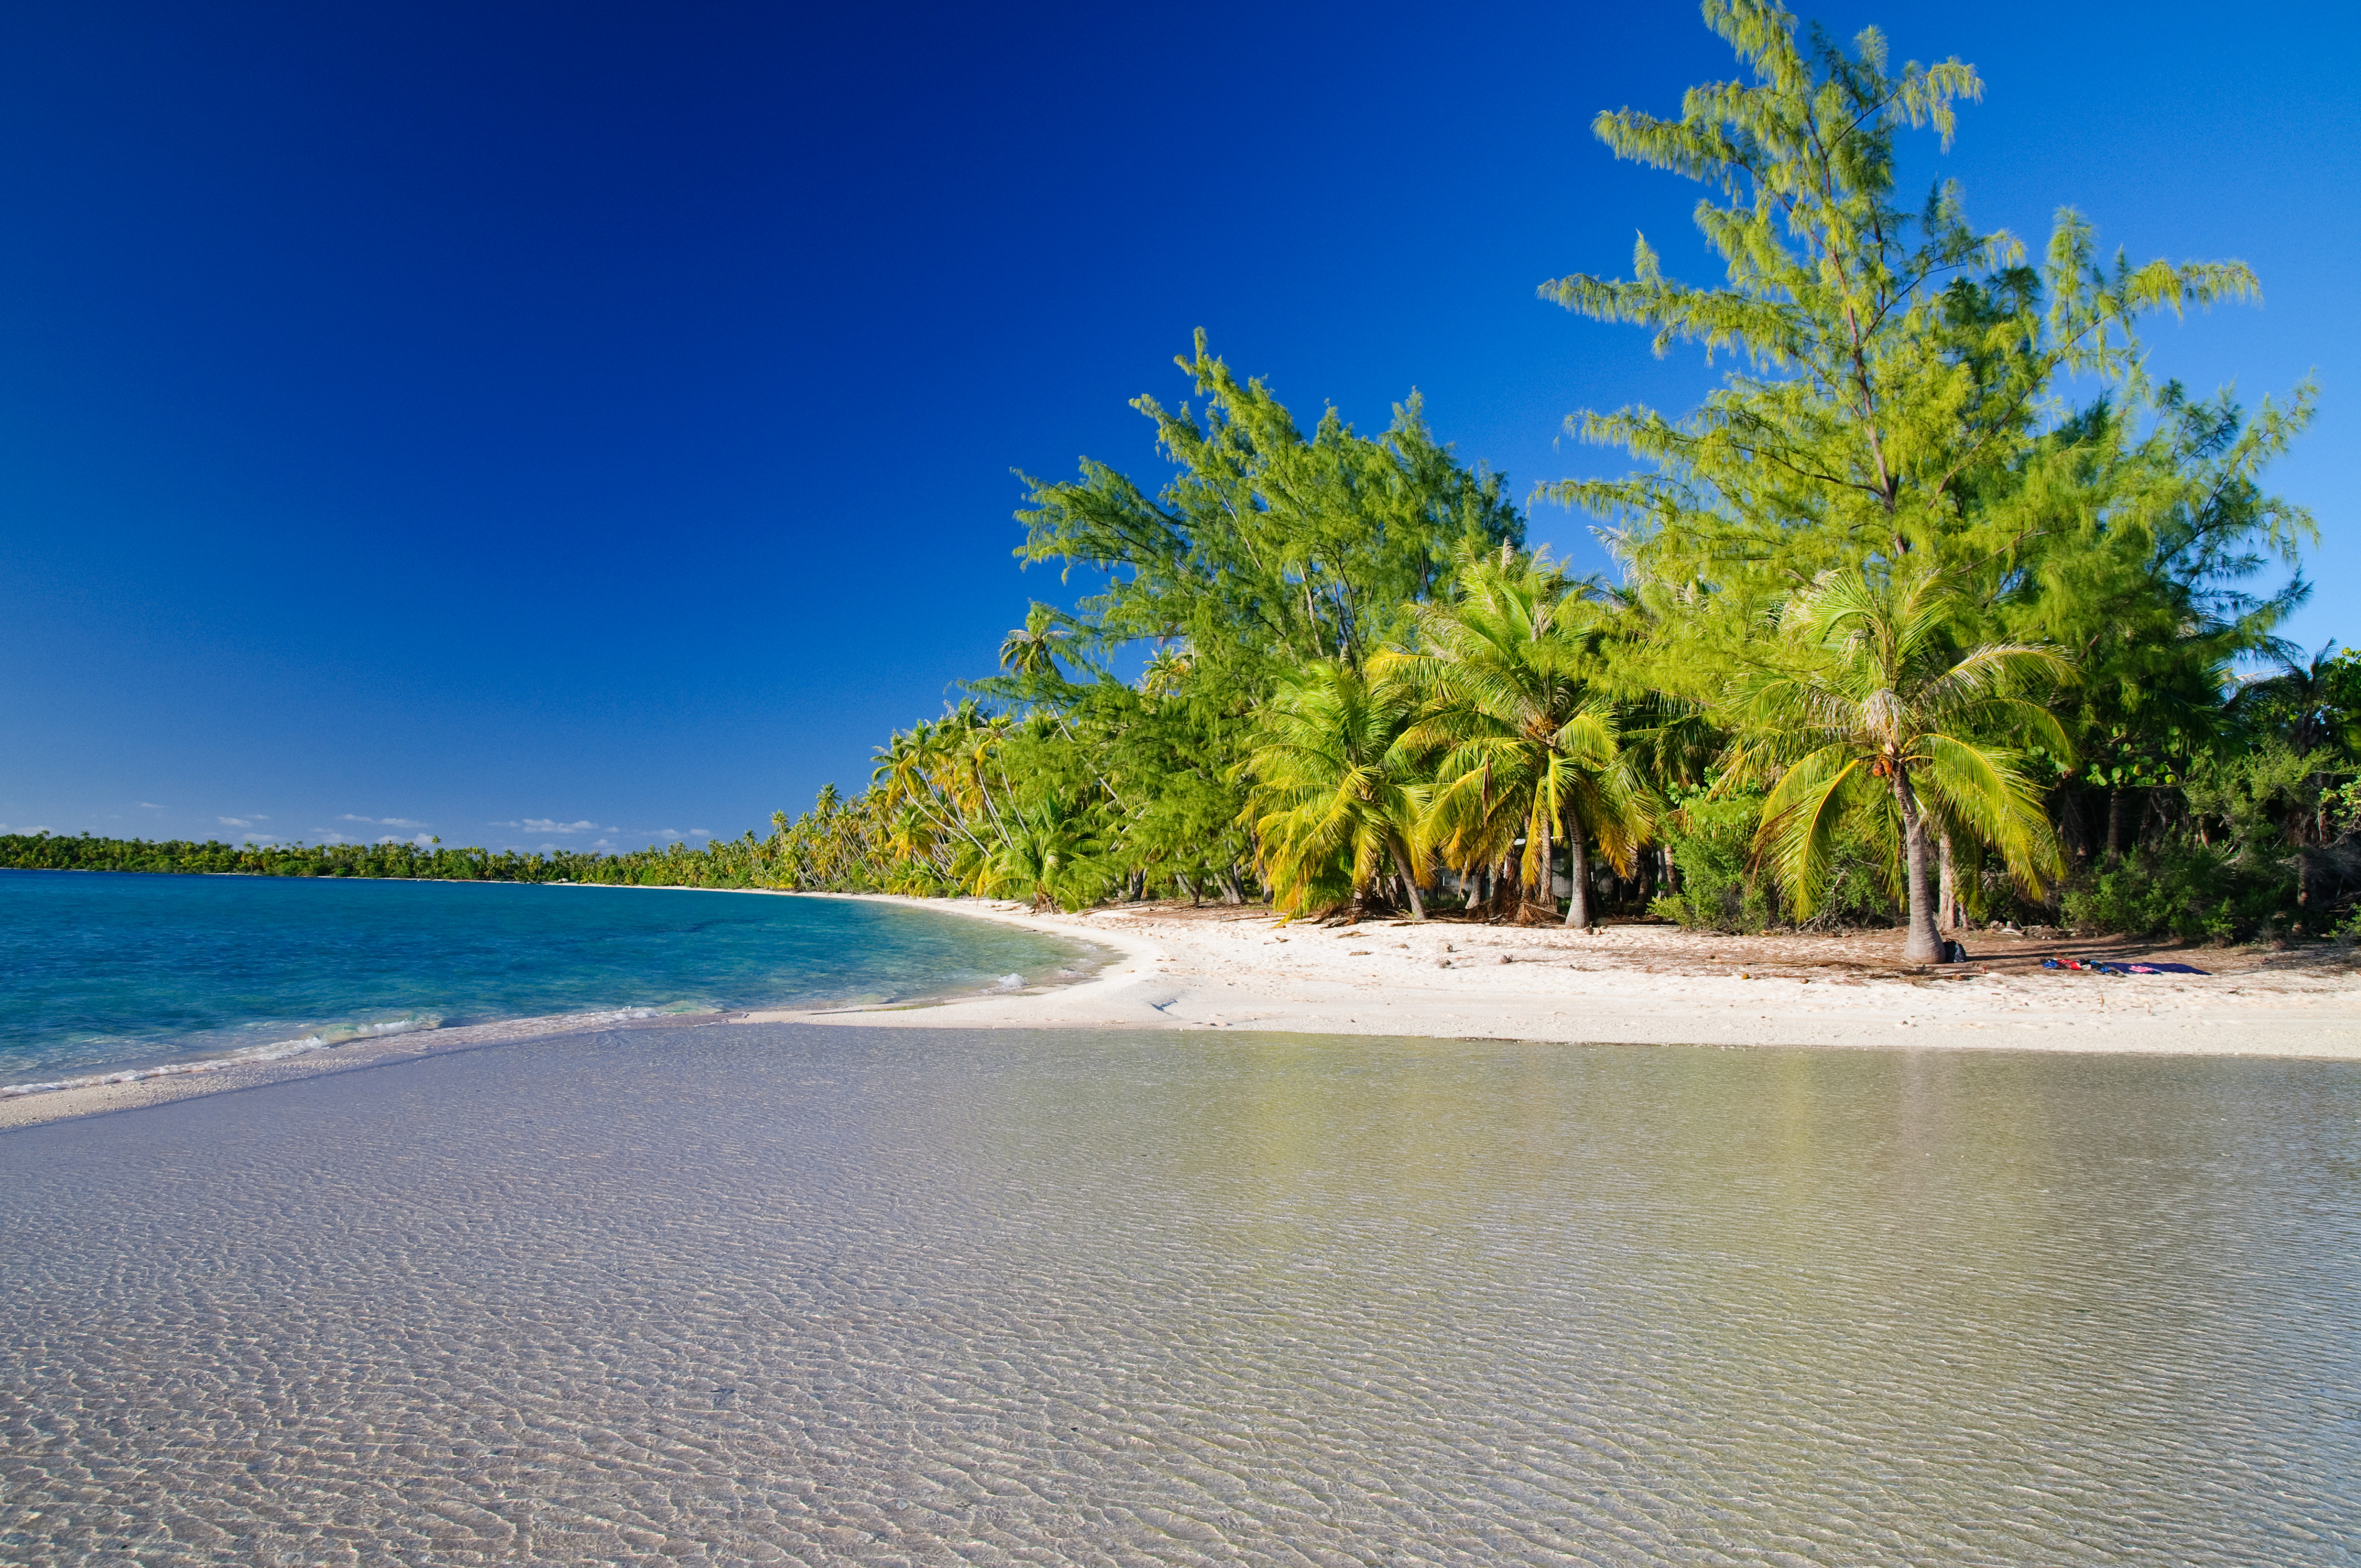
beach, sea, coast, tree, ocean, shore, vacation, lagoon, bay, island, nikon, body of water, caribbean, tropics, islet, d300, polinesia, fakarava, landform, arecales